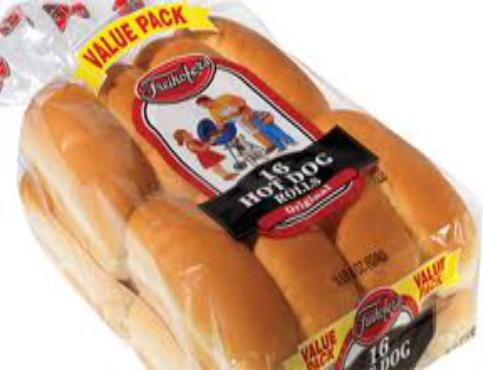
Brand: Freihofers
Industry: Food